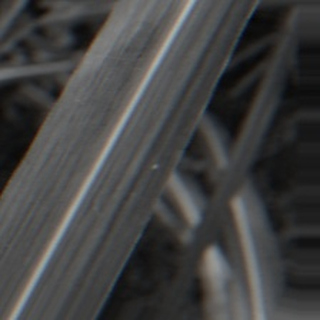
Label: sugarcane_bacterial_blight